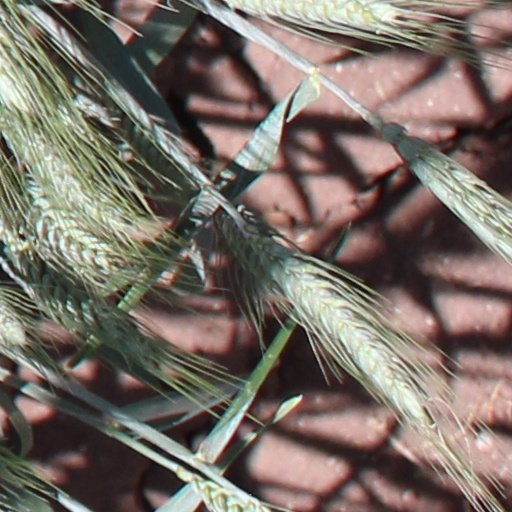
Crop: wheat